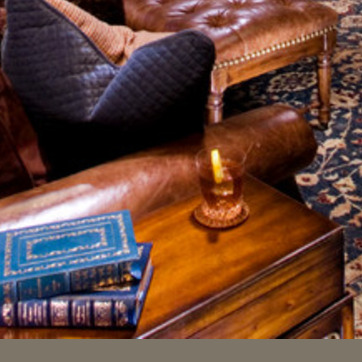
Material: leather